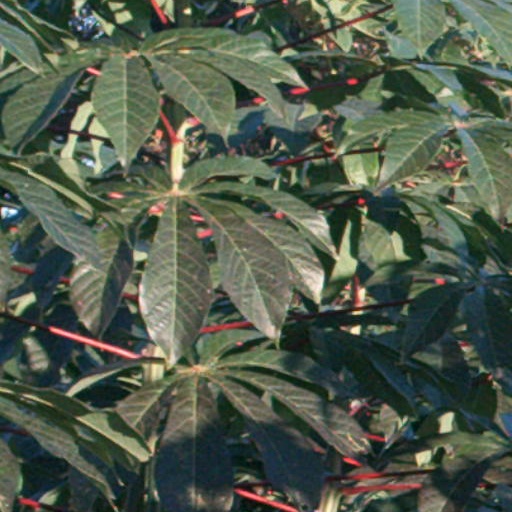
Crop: cassava